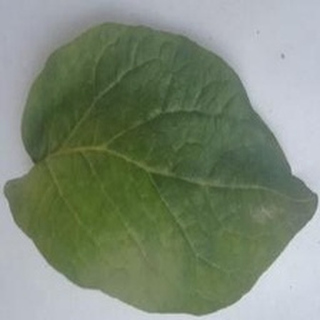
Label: healthy_potato